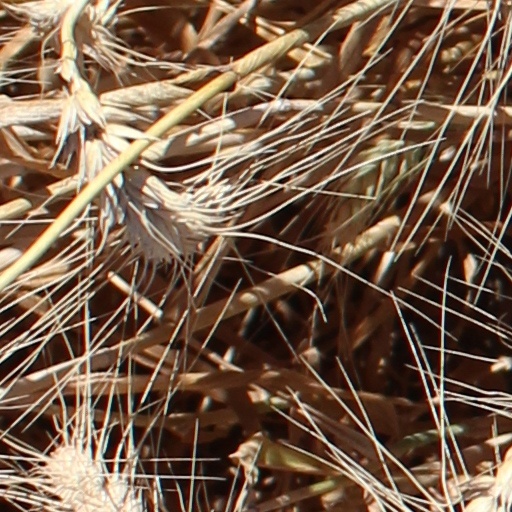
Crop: wheat